Simon Pietersz Verelst

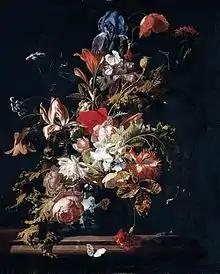
Flower still life

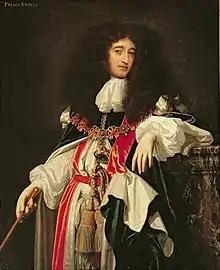
Prince Rupert of the Rhine

Verelst was born in The Hague. He was the son of Pieter Harmensz Verelst and became a pupil in the Confrerie Pictura at the same time as his brother Herman in 1663. In 1668 he moved to London and on 11 April 1669 he met with Samuel Pepys. His elegant portraits became popular for a time during the 1670s among court circles. He painted this portrait of Prince Rupert, son of Frederick V, Count Palatine and Elizabeth Stuart. It seems Verelst began to suffer from bouts of insanity, which was reflected in a portrait with flowers on a gigantic scale, who called himself ""the God of Flowers"". In 1709, according to Weyerman, he lived down the Strand, London at the art dealer William Lovejoy, who had him locked up for his bouts of unbridled aggression.